Amit Behl

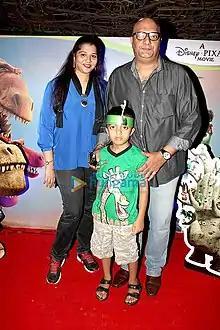
Behl and family at the screening of Disney's "The Good Dinosaur"

Amit Behl is an Indian theatre, television, and film actor. Behl began his career in 1994 with a role in India's first daily soap opera "Shanti". He later did almost 100 TV serials in Hindi, English, Marathi, Punjabi, and Urdu. He has degrees in engineering and management. He has played roles in the Zee Marathi serial "Swarajyarakshak Sambhaji," Zee TV's serial "Buddha," and the Life OK series "Savitri - Ek Prem Kahani". He was seen in Channel V India's thriller series Friends Conditions Apply. He has also worked in serials like "Chakravartin Ashoka Samrat" and "Pradhanmantri". He was also seen in Balaji Telefilms fiction daily soap opera "Kasam Tere Pyaar Ki" on Colors TV. He also played the role of Ranjeetpratap Singh in Colors TV's serial "Ishq Mein Marjawan".